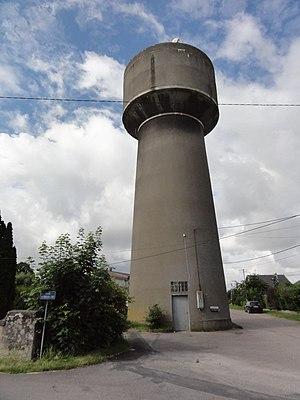
Haraucourt (M-et-M) château-d' eau
Haraucourt est une commune française située dans le département de Meurthe-et-Moselle en région Grand Est.